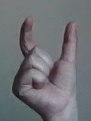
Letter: nun